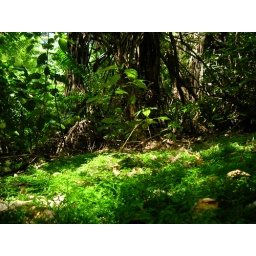
A mossy field in the NZ forest